Health and safety hazards of nanomaterials

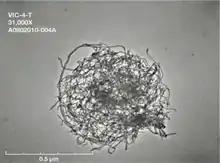
An aerosol droplet containing nanomaterials ejected from a vial during sonication. Eliminating or limiting sonication and other handling processes reduces inhalation hazards.

Elimination and substitution are the most desirable approaches to hazard control, and are most effective early in the design process. Nanomaterials themselves often cannot be eliminated or substituted with conventional materials because their unique properties are necessary to the desired product or process. However, it may be possible to choose properties of the nanoparticle such as size, shape, functionalization, surface charge, solubility, agglomeration, and aggregation state to improve their toxicological properties while retaining the desired functionality. Other materials used incidentally in the process, such as solvents, are also amenable to substitution.